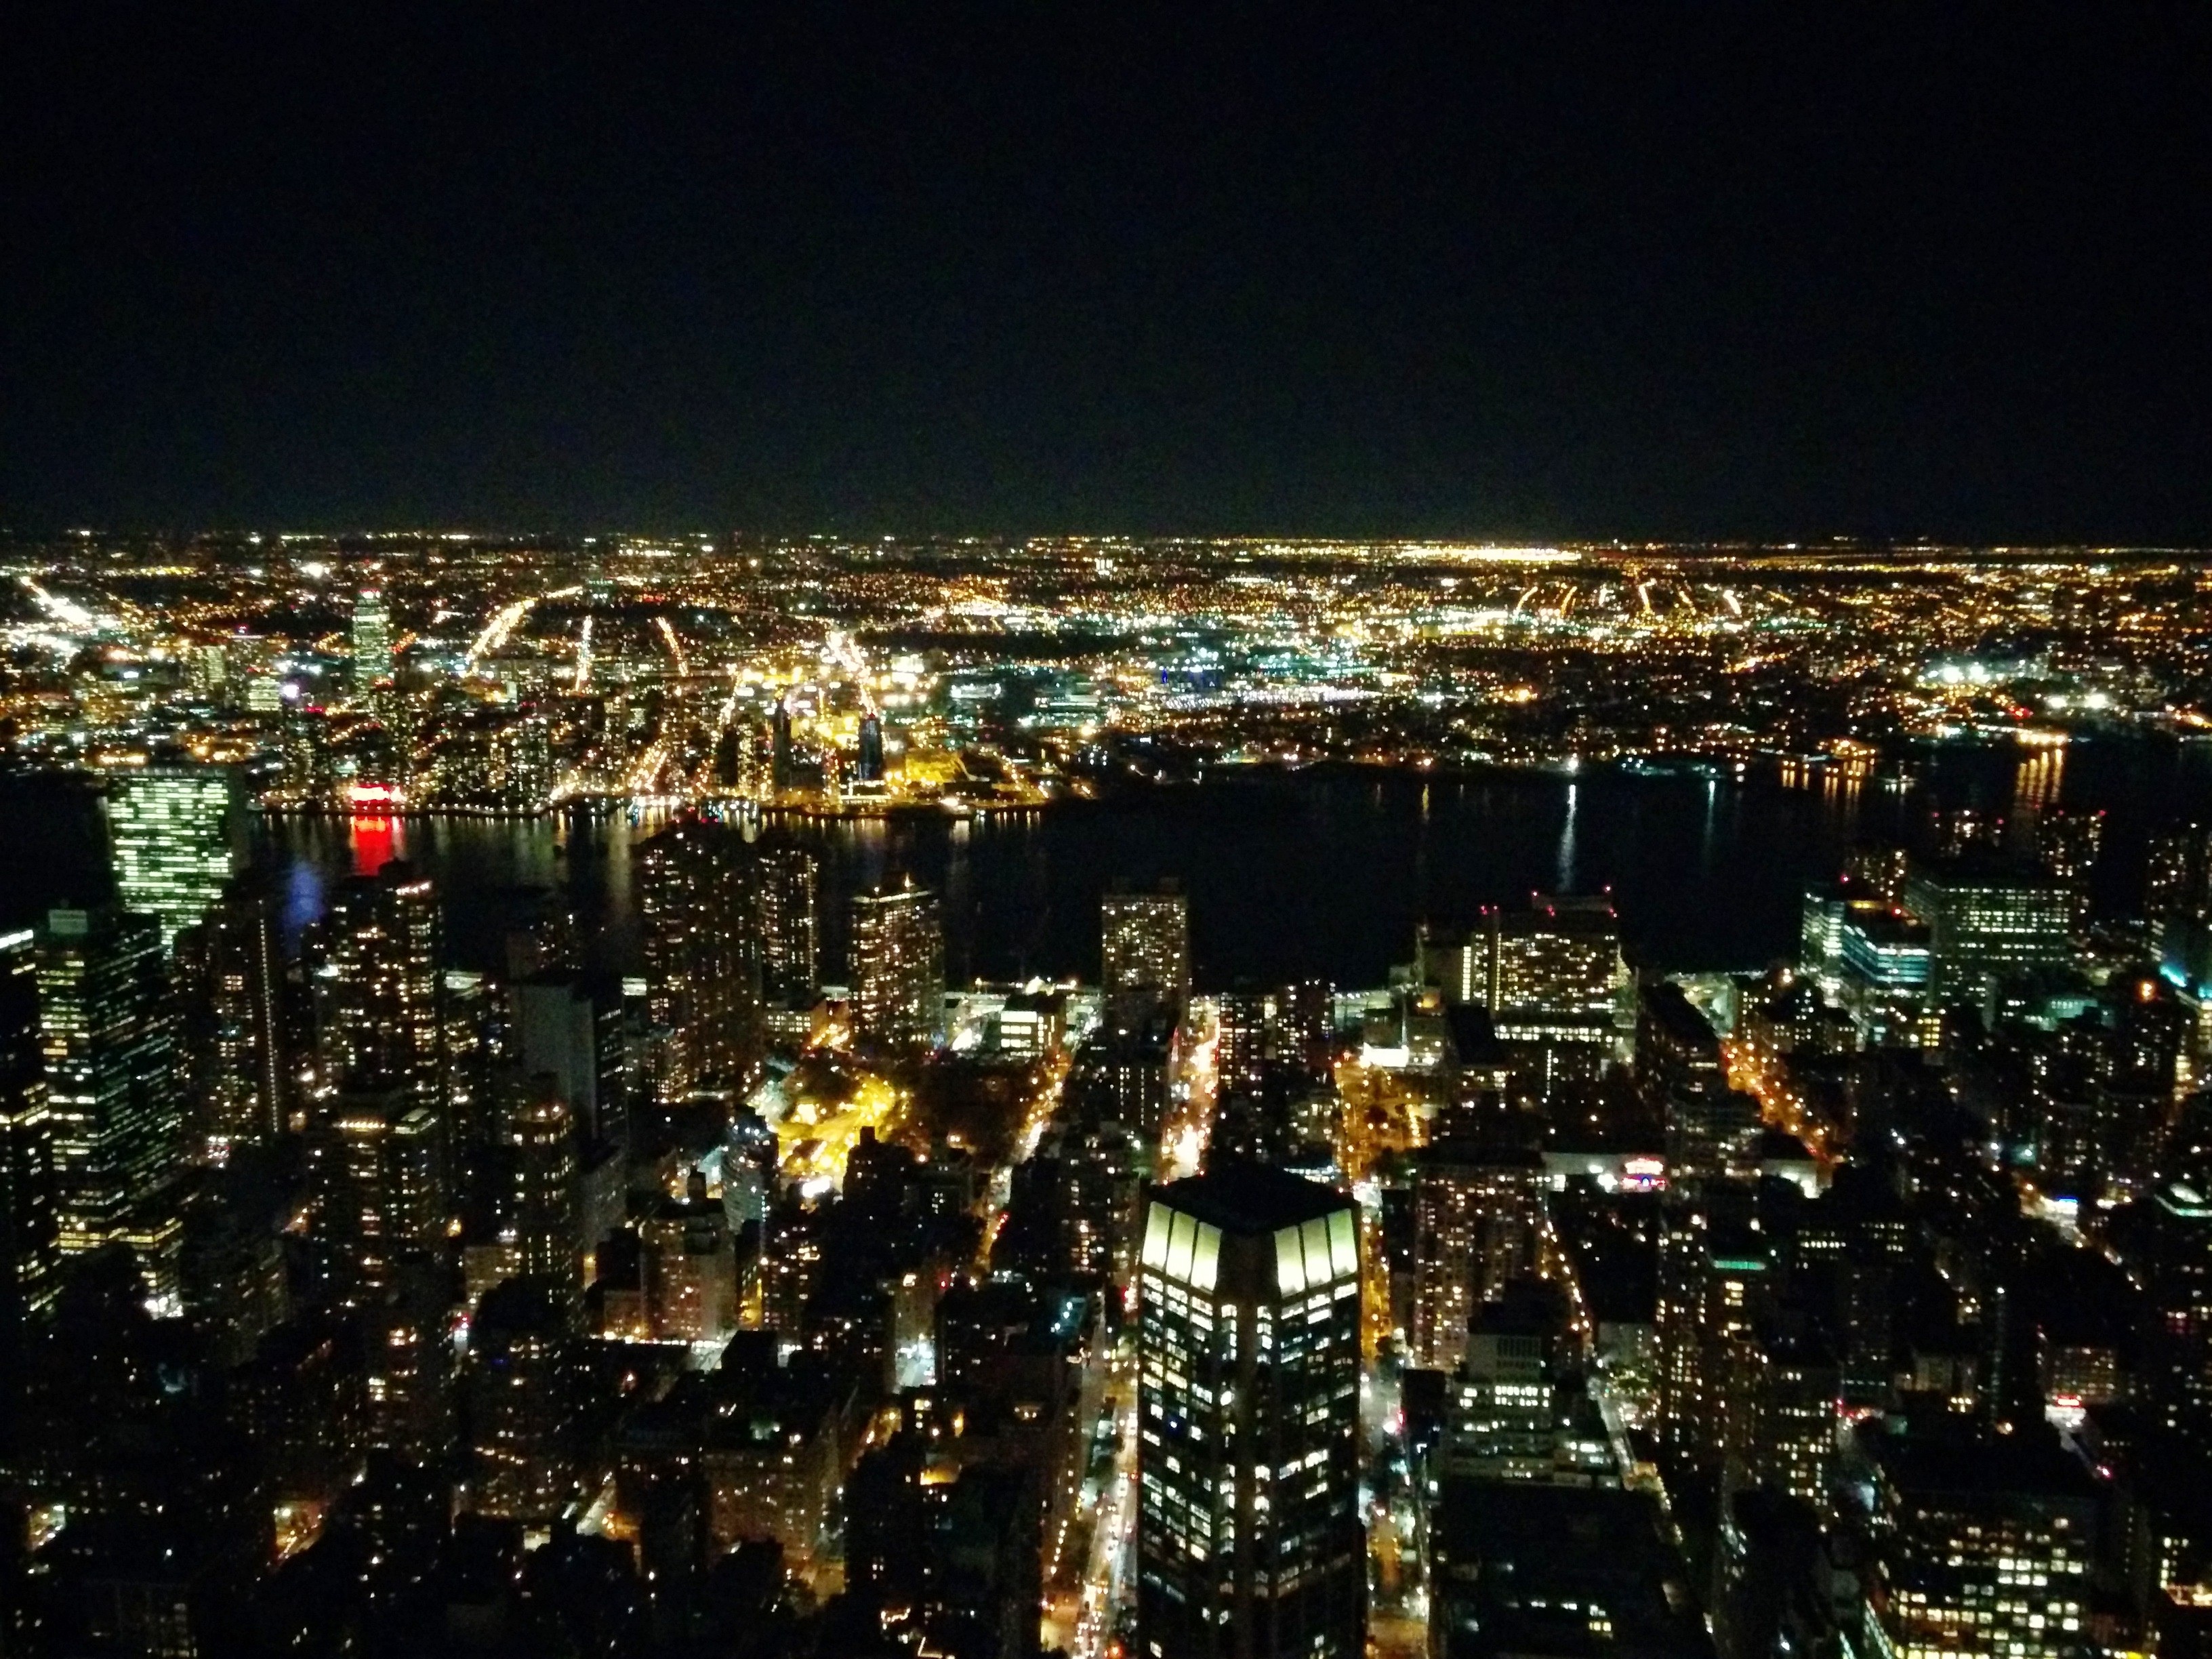
horizon, skyline, night, city, skyscraper, cityscape, downtown, dusk, evening, metropolis, aerial photography, urban area, residential area, human settlement, metropolitan area